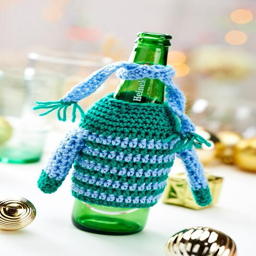
a comedy make for the boys in issue !